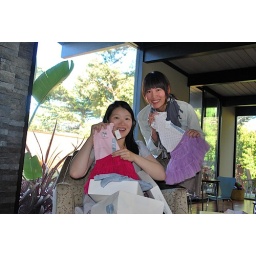
I soooooo want a baby girl so i can dress her up in tutu dresses....